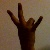
The image shows a hand gesture representing the number 7 in Indian Sign Language.